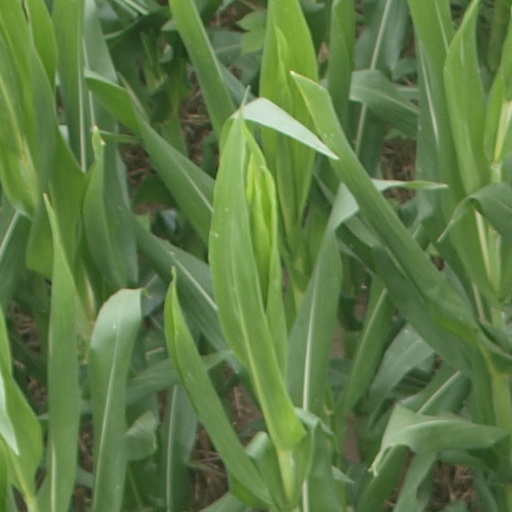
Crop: maize; corn